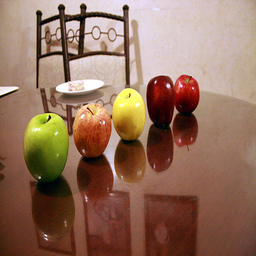
Label: Apple